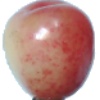
Label: cherry_rainier